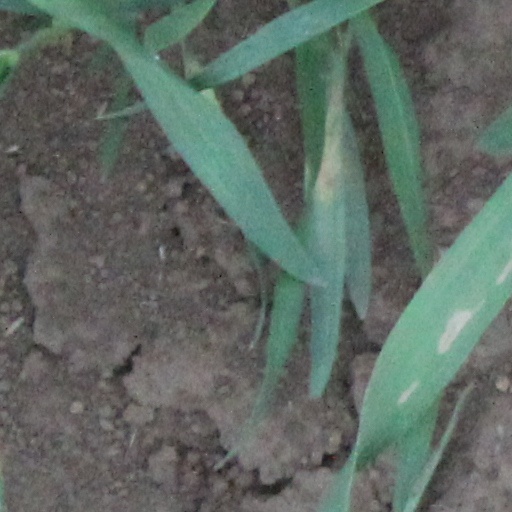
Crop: wheat